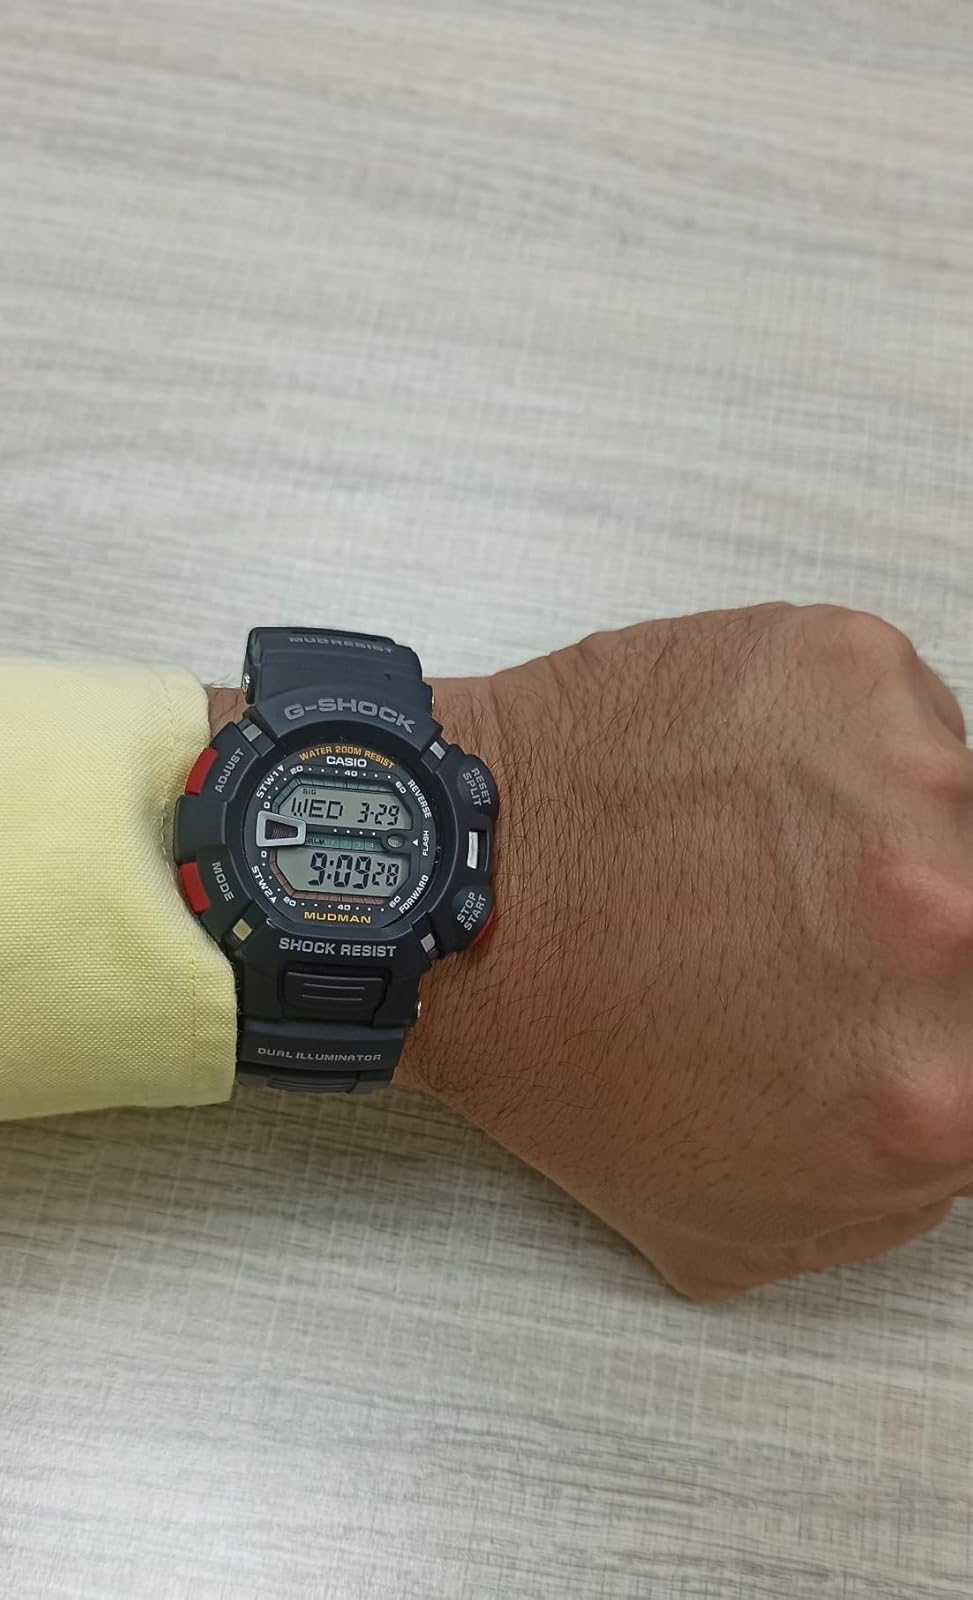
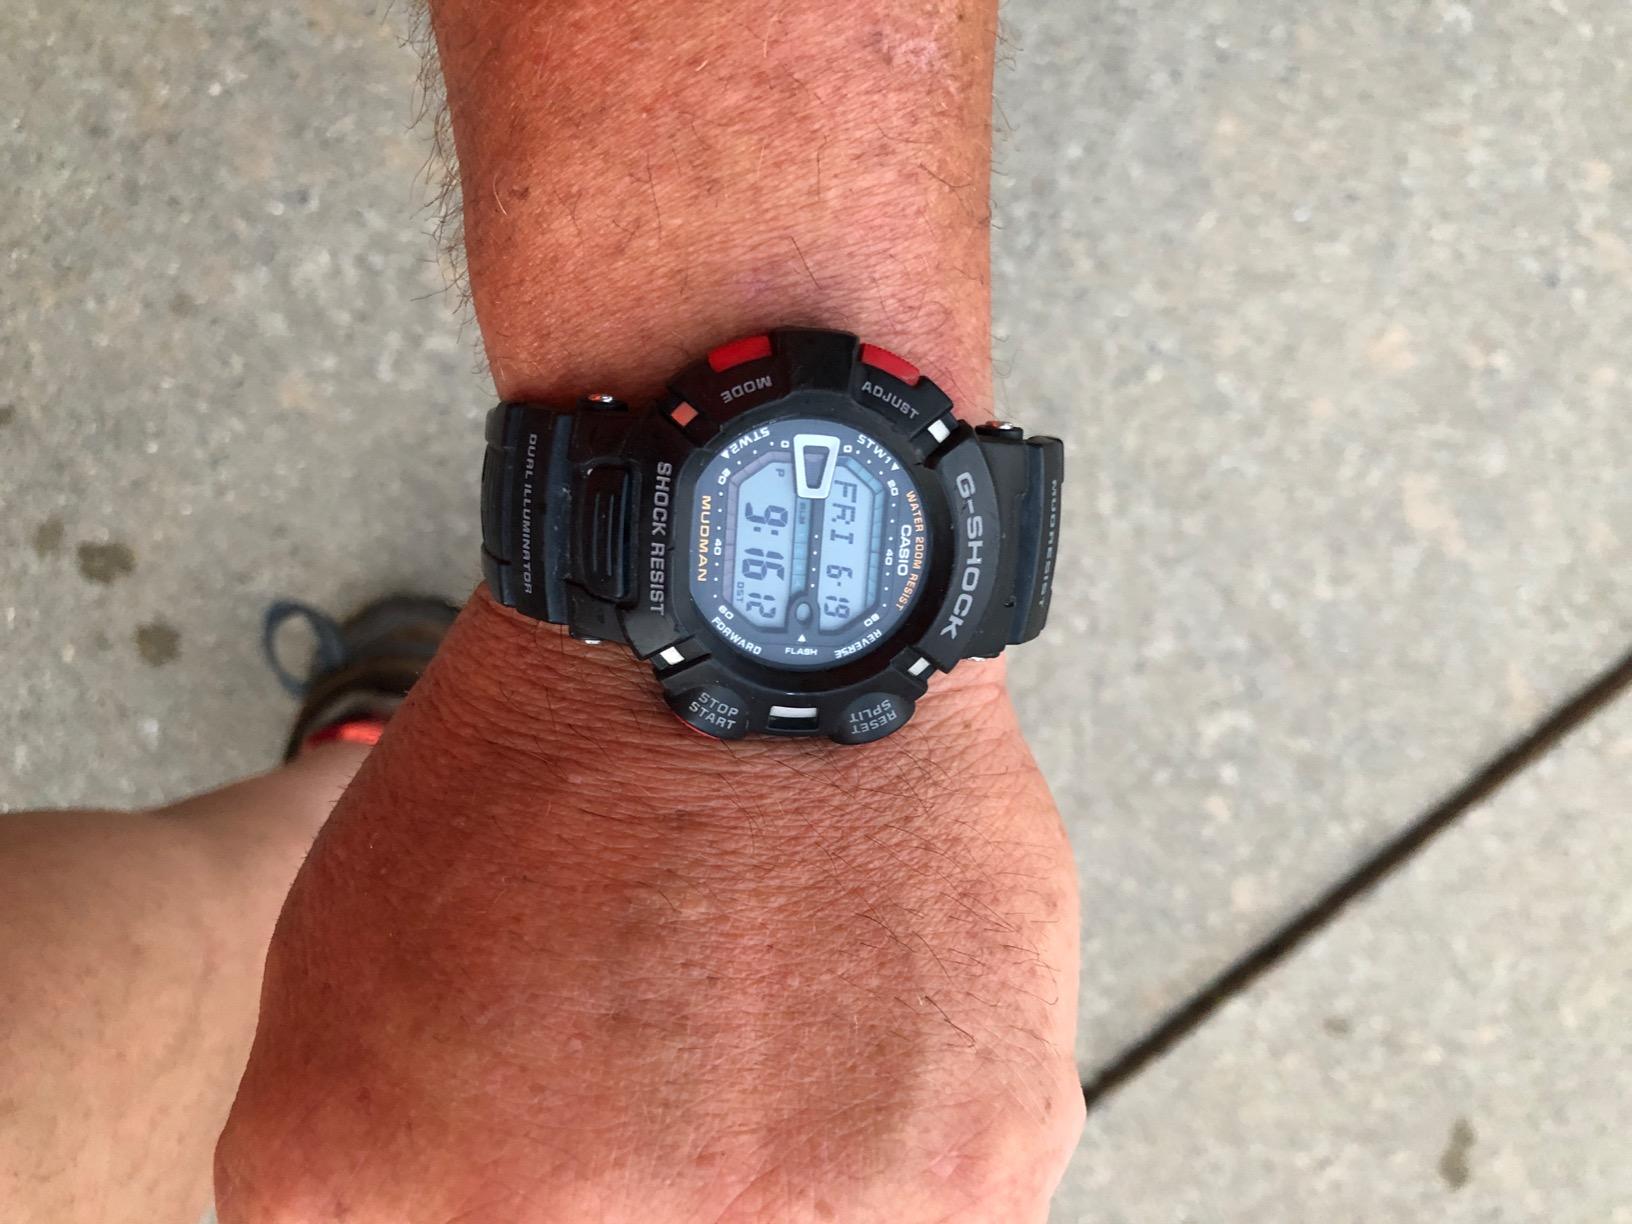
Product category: accessories_watch
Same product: yes